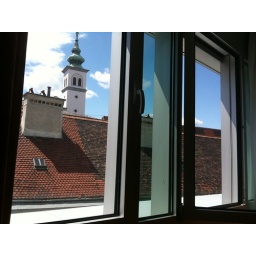
This is the view out my window sitting at my desk in the hotel in Vienna.